Fence at Alamo Cement Company

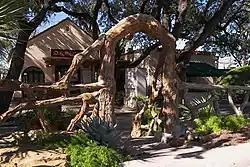

The Fence at Alamo Cement Company is a "Faux Bois" sculpture by artist Dionicio Rodriguez. The sculpture is a 125-foot-long concrete faux wood fence laid out in approximately a “C” shape and features an elaborate entrance way formed by two sculpted tree trunks. The sculpture was posted to the National Register of Historic Places on August 9, 2005.